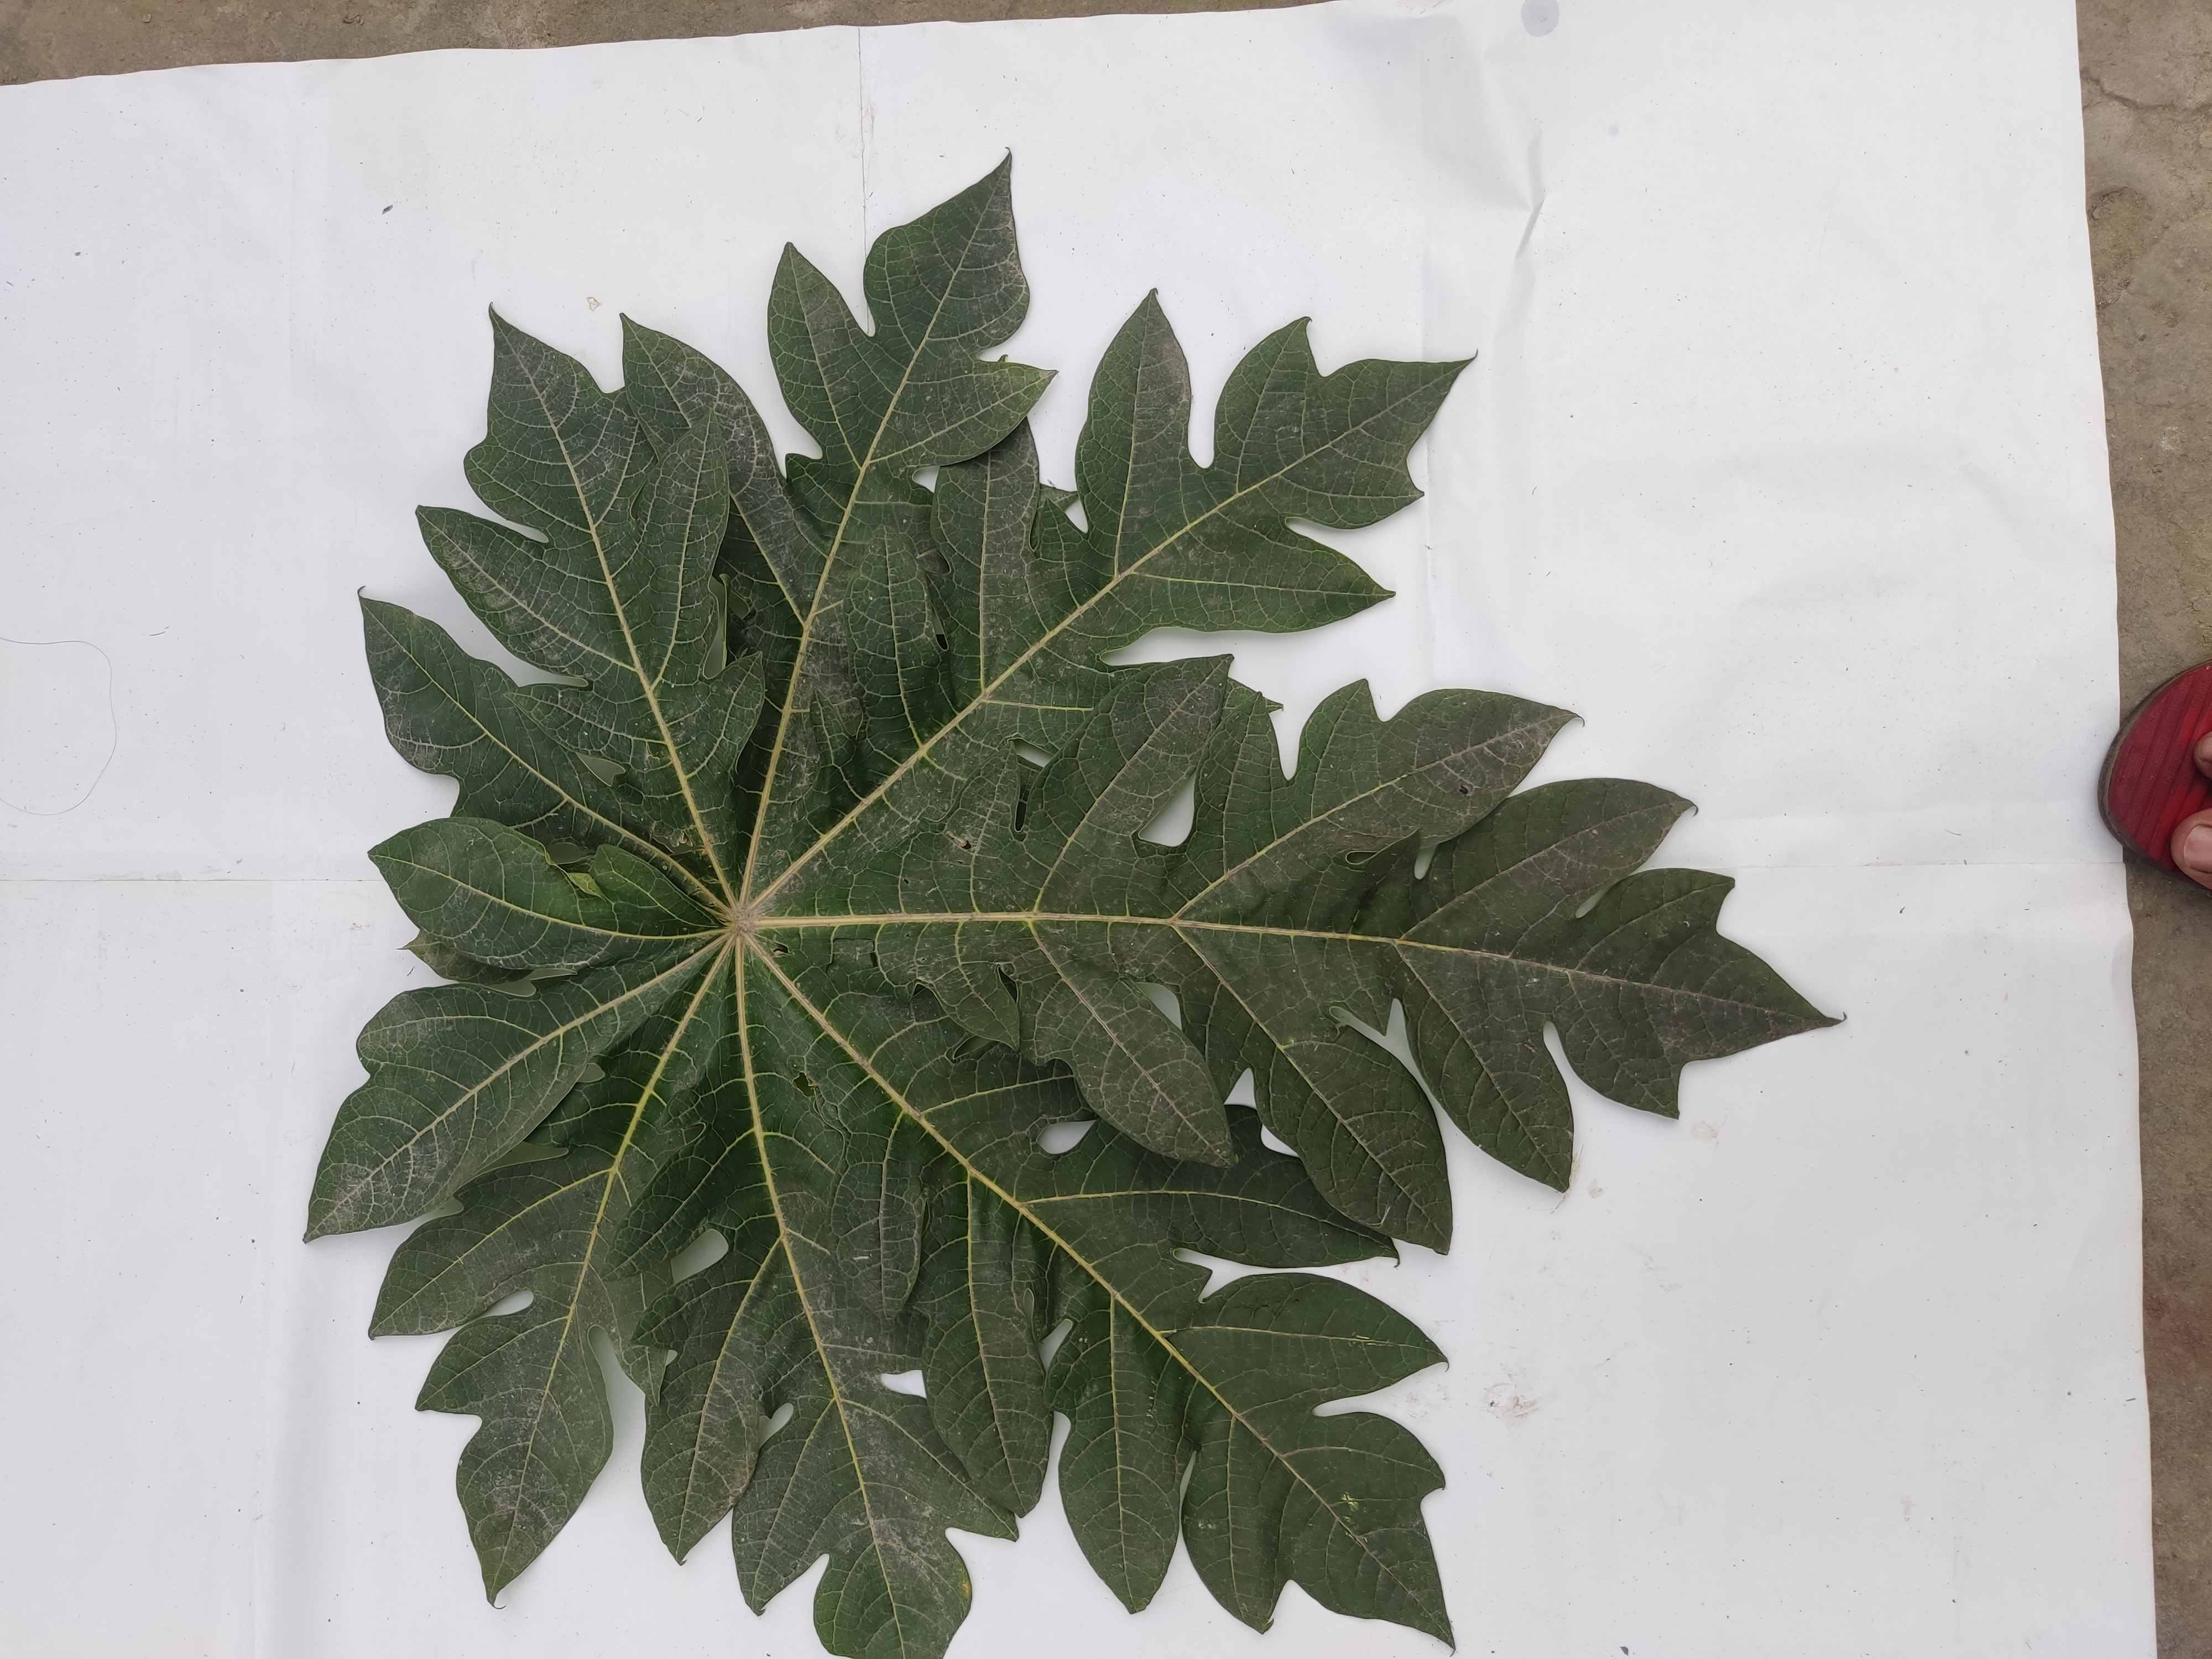
Label: Healthy Leaf